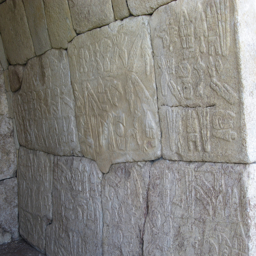
hieroglyphs inscription commissioned by person on the right - hand wall of the chamber .